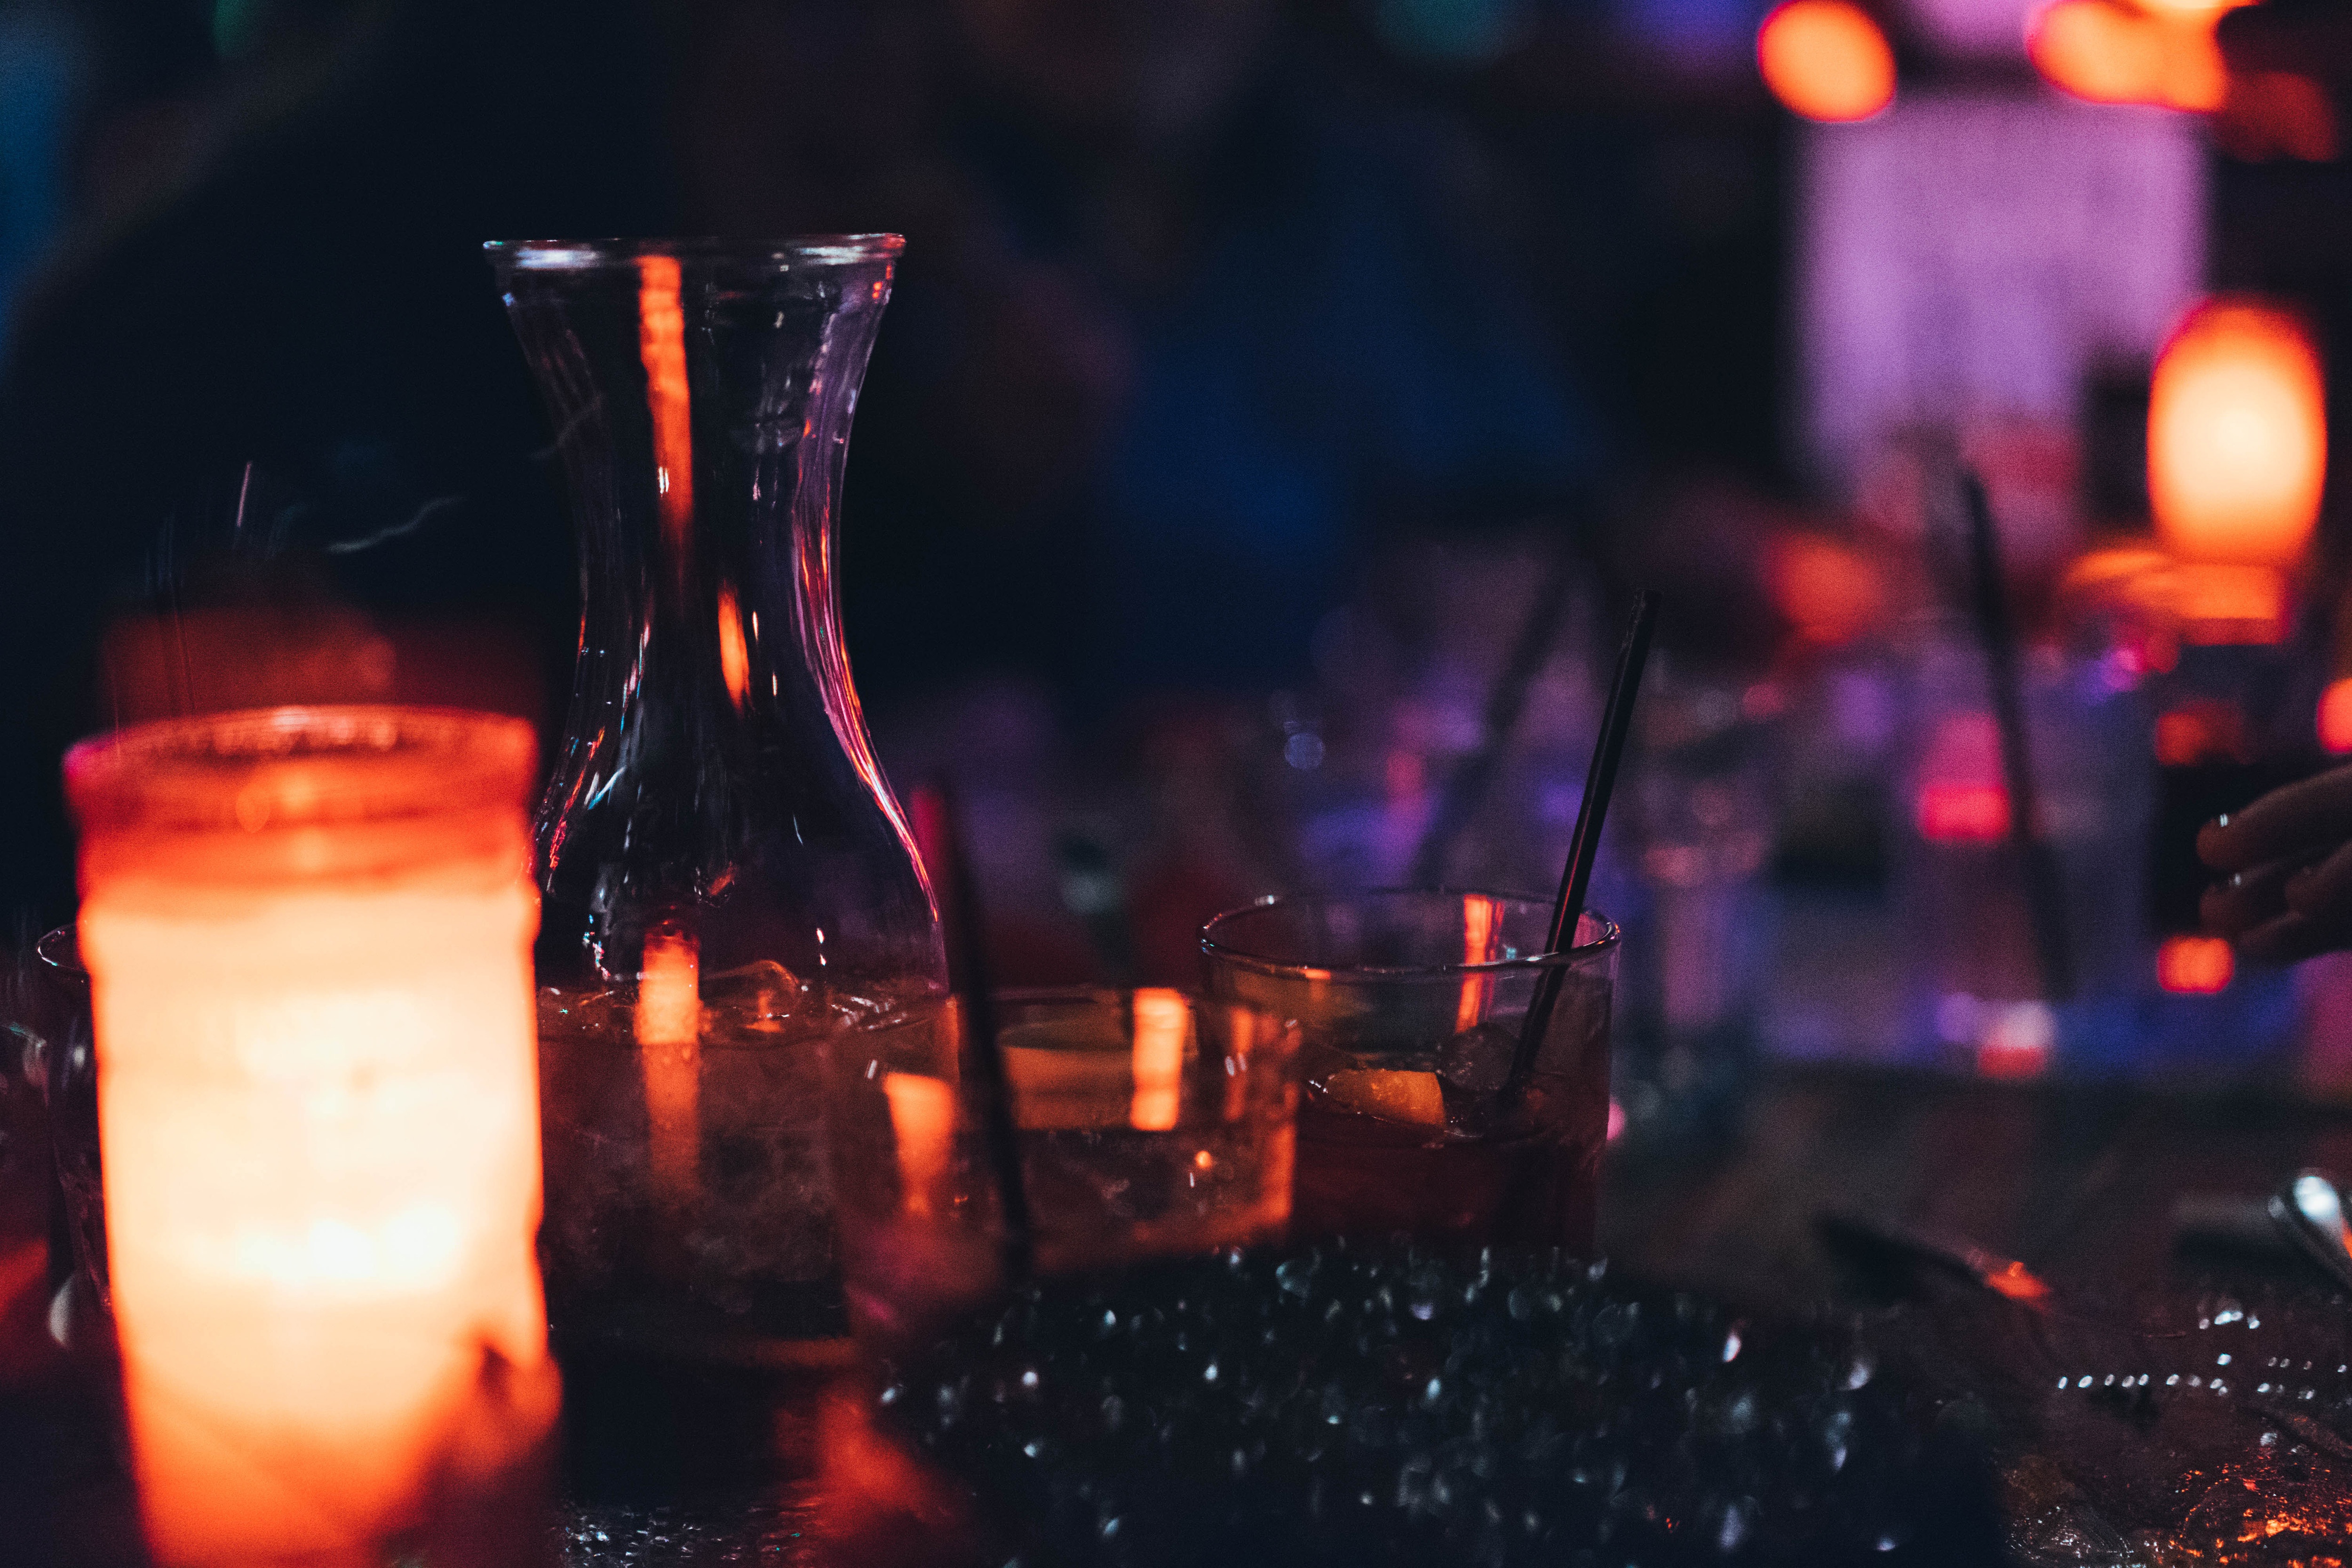
light, lighting, sky, night, drink, darkness, photography, glass, drinkware, glasses